List of capoeira techniques

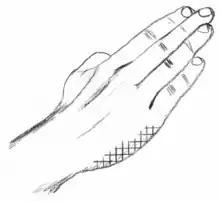
Knifehand strike was one of the principal capoeira techniques in the 1950s.

The "cutelo" (cleaver), also known as "cutilada de mão" (hand cut or hand chop), is a knifehand strike attack.